Lee and Gordon Mill

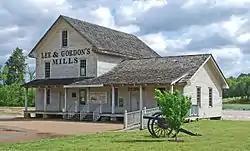

The Lee and Gordon Mill in Chickamauga, Georgia is a historic grist mill and store. A saw mill was another line of its business. It produced over 70,000 bushels of milled grain in 1880, when it operated about 11 hours per day, six days per week, employing several men.